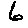
Label: 6